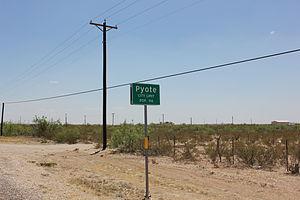
Pyote est une ville située au centre du comté de Ward, au Texas, aux États-Unis.